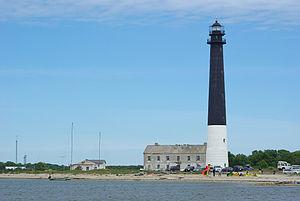
La péninsule de Sõrve est une péninsule qui forme la partie la plus méridionale de l'île estonienne de Saaremaa. Elle mesure 32 km de longueur et 10 km dans sa partie la plus large. Elle se trouve au nord du détroit d'Irbe, l'entrée principale du Golfe de Riga dans la mer Baltique.